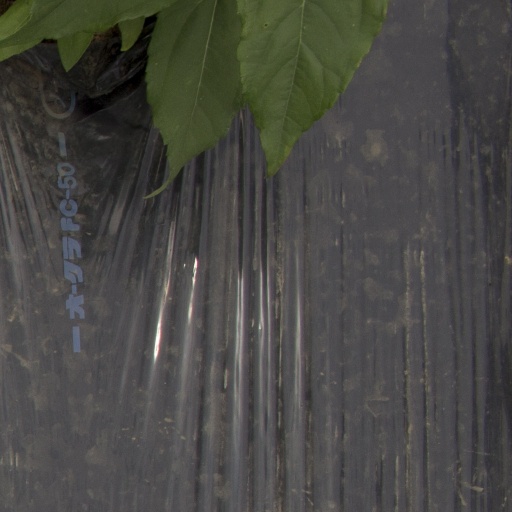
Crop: Jerusalem artichoke